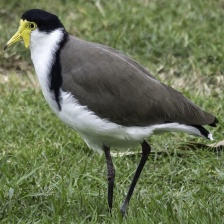
Species: MASKED LAPWING
Scientific name: VANELLUS MILES